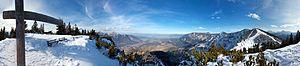
Le Predigtstuhl est un sommet qui culmine à 1 613 m d'altitude près de Bad Reichenhall en Bavière.